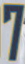
Number: 7